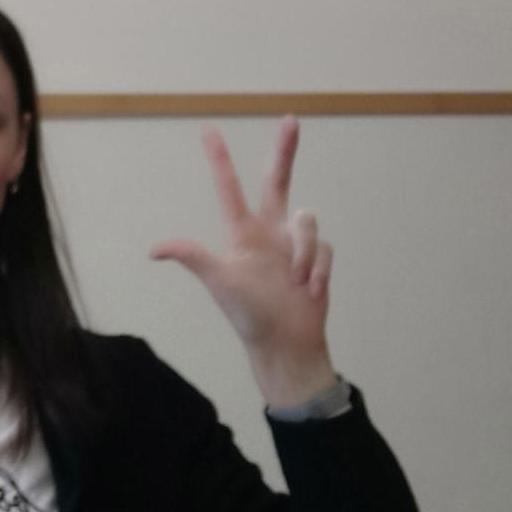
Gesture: three2